Judge

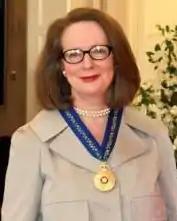
Susan Kiefel, former Chief Justice of Australia

In Australia judges and, since 2007, magistrates, of all jurisdictions including the High Court of Australia are now addressed as "Your Honour". In legal contexts, they are referred to as "His/Her Honour" and "the Honourable Justice Surname" (for judges of superior courts) or "his/her Honour Judge Surname" (for inferior courts). Outside legal contexts, the formal terms of address are "Judge" (for puisne justices) or "Chief Justice" (for chief justices).